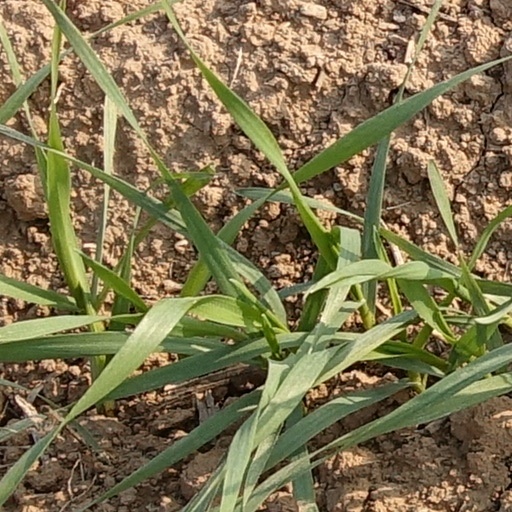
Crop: wheat